Ramabai (film)

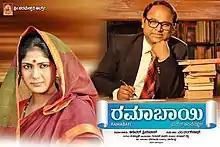
Movie poster

Ramabai is a 2016 Indian biographical film in Kannada language, based on the life of Ramabai Ambedkar, the first wife of Indian social reformer and politician B. R. Ambedkar. The film is directed by M. Ranganath, and stars Yagna Shetty as the eponymous lead, and Siddaram Karnik as Ambedkar. The film was released on 14 April 2016 coinciding with the birthday of Dr. Ambedkar.